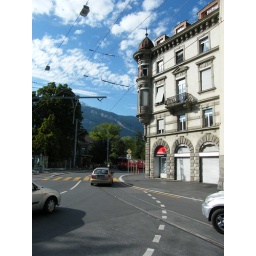
Chur to Arosa train in Chur crossing the busy road junction.